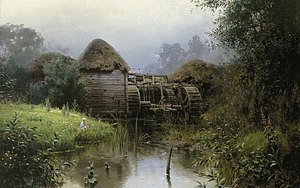
Vandmølle / Historie / Den yngre enevælde (1720-1825)
Vasilij Polenov: "Den gamle mølle", 1880.
En vandmølle er en transducer, som omdanner energien i strømmende vand til mekanisk arbejde. Vandmøller, det vil sige vandkraft, var før dampmaskinen den væsentligste kilde til energi i den ældste industriproduktion. Vandet blev stemmet op og en vandmølle anlagt. Kendetegnende var, at vandkraften blev udnyttet på stedet ved brug af forskellige slags tandhjul og kamaksler af træ og eventuelt remmetræk.